The Stone (video game)

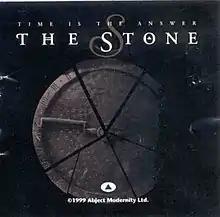

The Stone is an online game developed by web company Abject Modernity Internet Creations Inc. in 1995. The mystery game was created in 1996 but launched as a consumer product in 1997. People had to buy a physical stone containing the login credentials to the website, which was unheard of at the time. In 1999, "The Stone" was profiled by "Forbes" magazine.